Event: Ecuador Earthquake
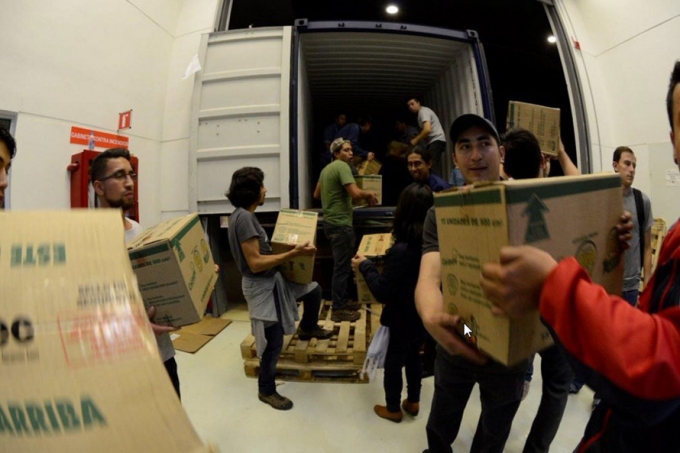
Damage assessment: no_damage